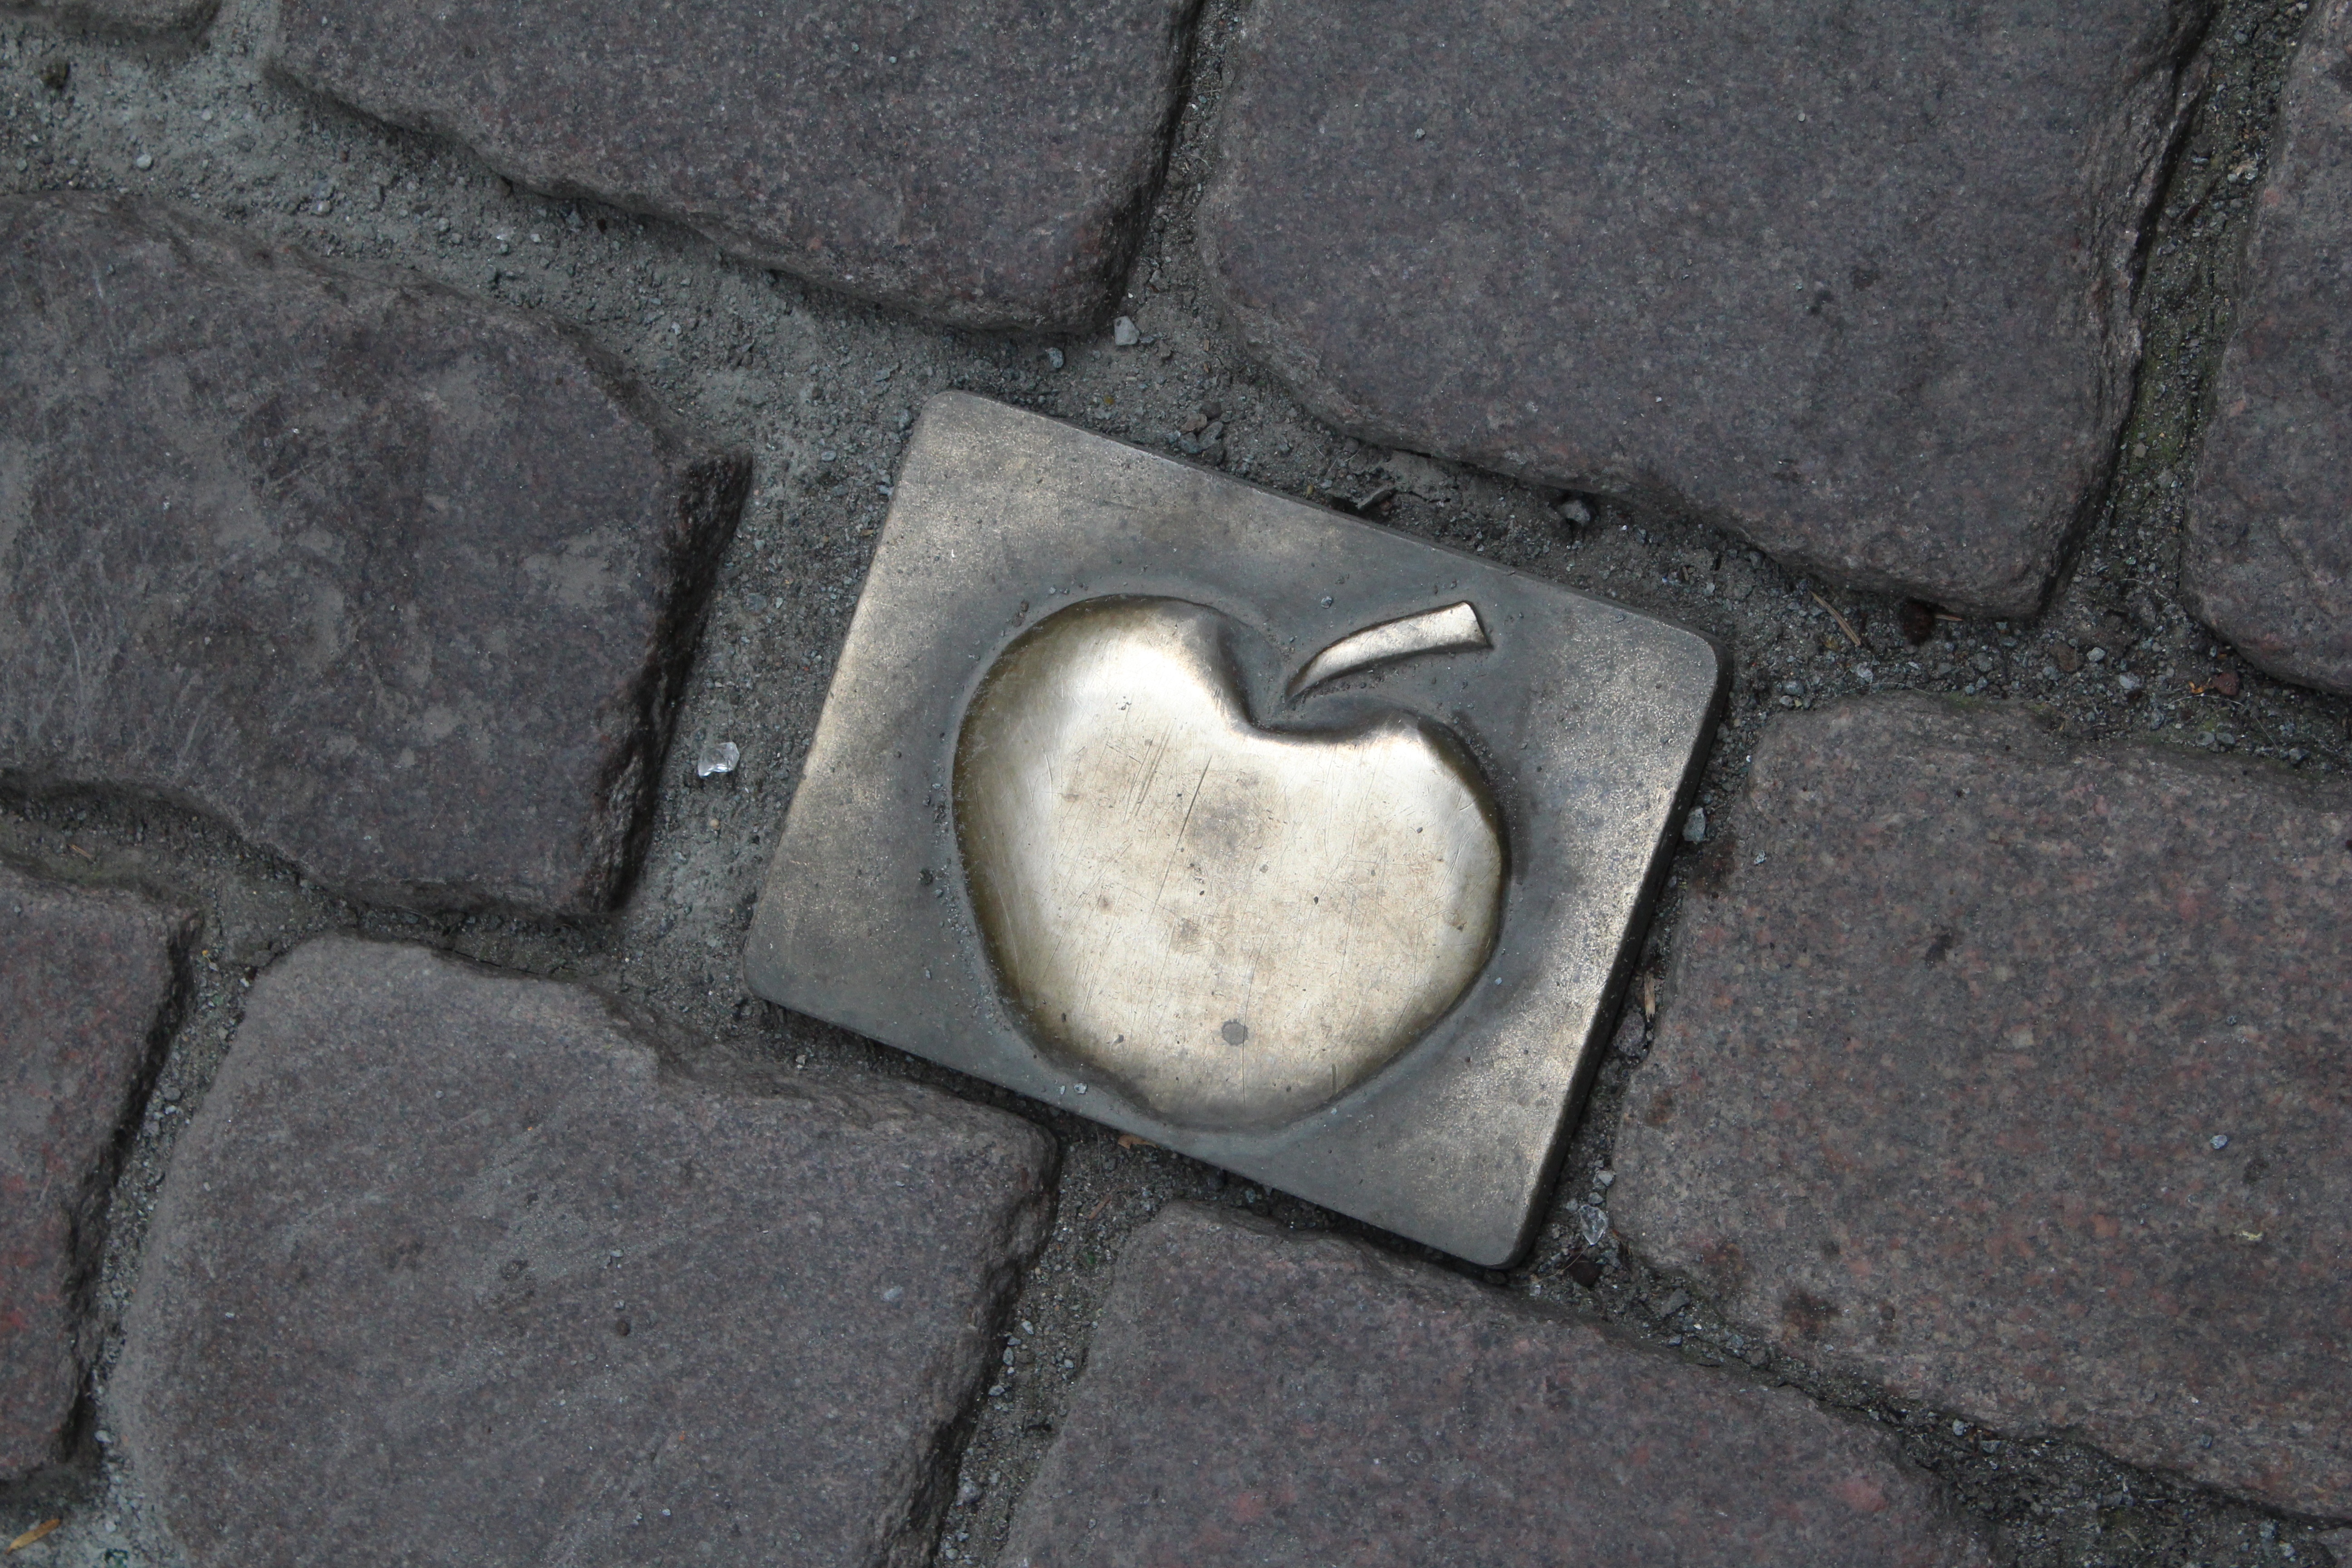
path, rock, street, sidewalk, floor, number, cobblestone, wall, asphalt, pavement, material, tire, tribute, stones, passage, frankfurt, flooring, road surface, automotive exterior, automotive tire